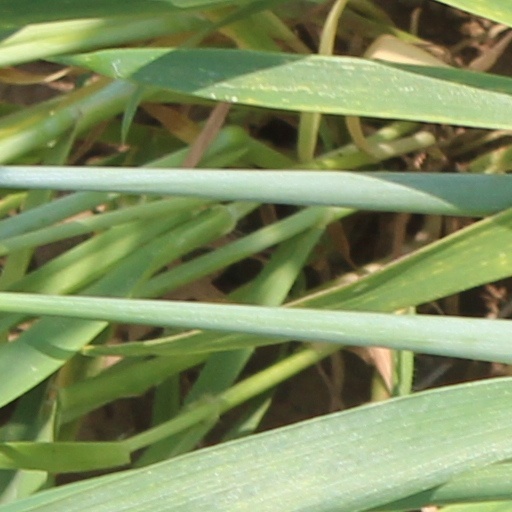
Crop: wheat